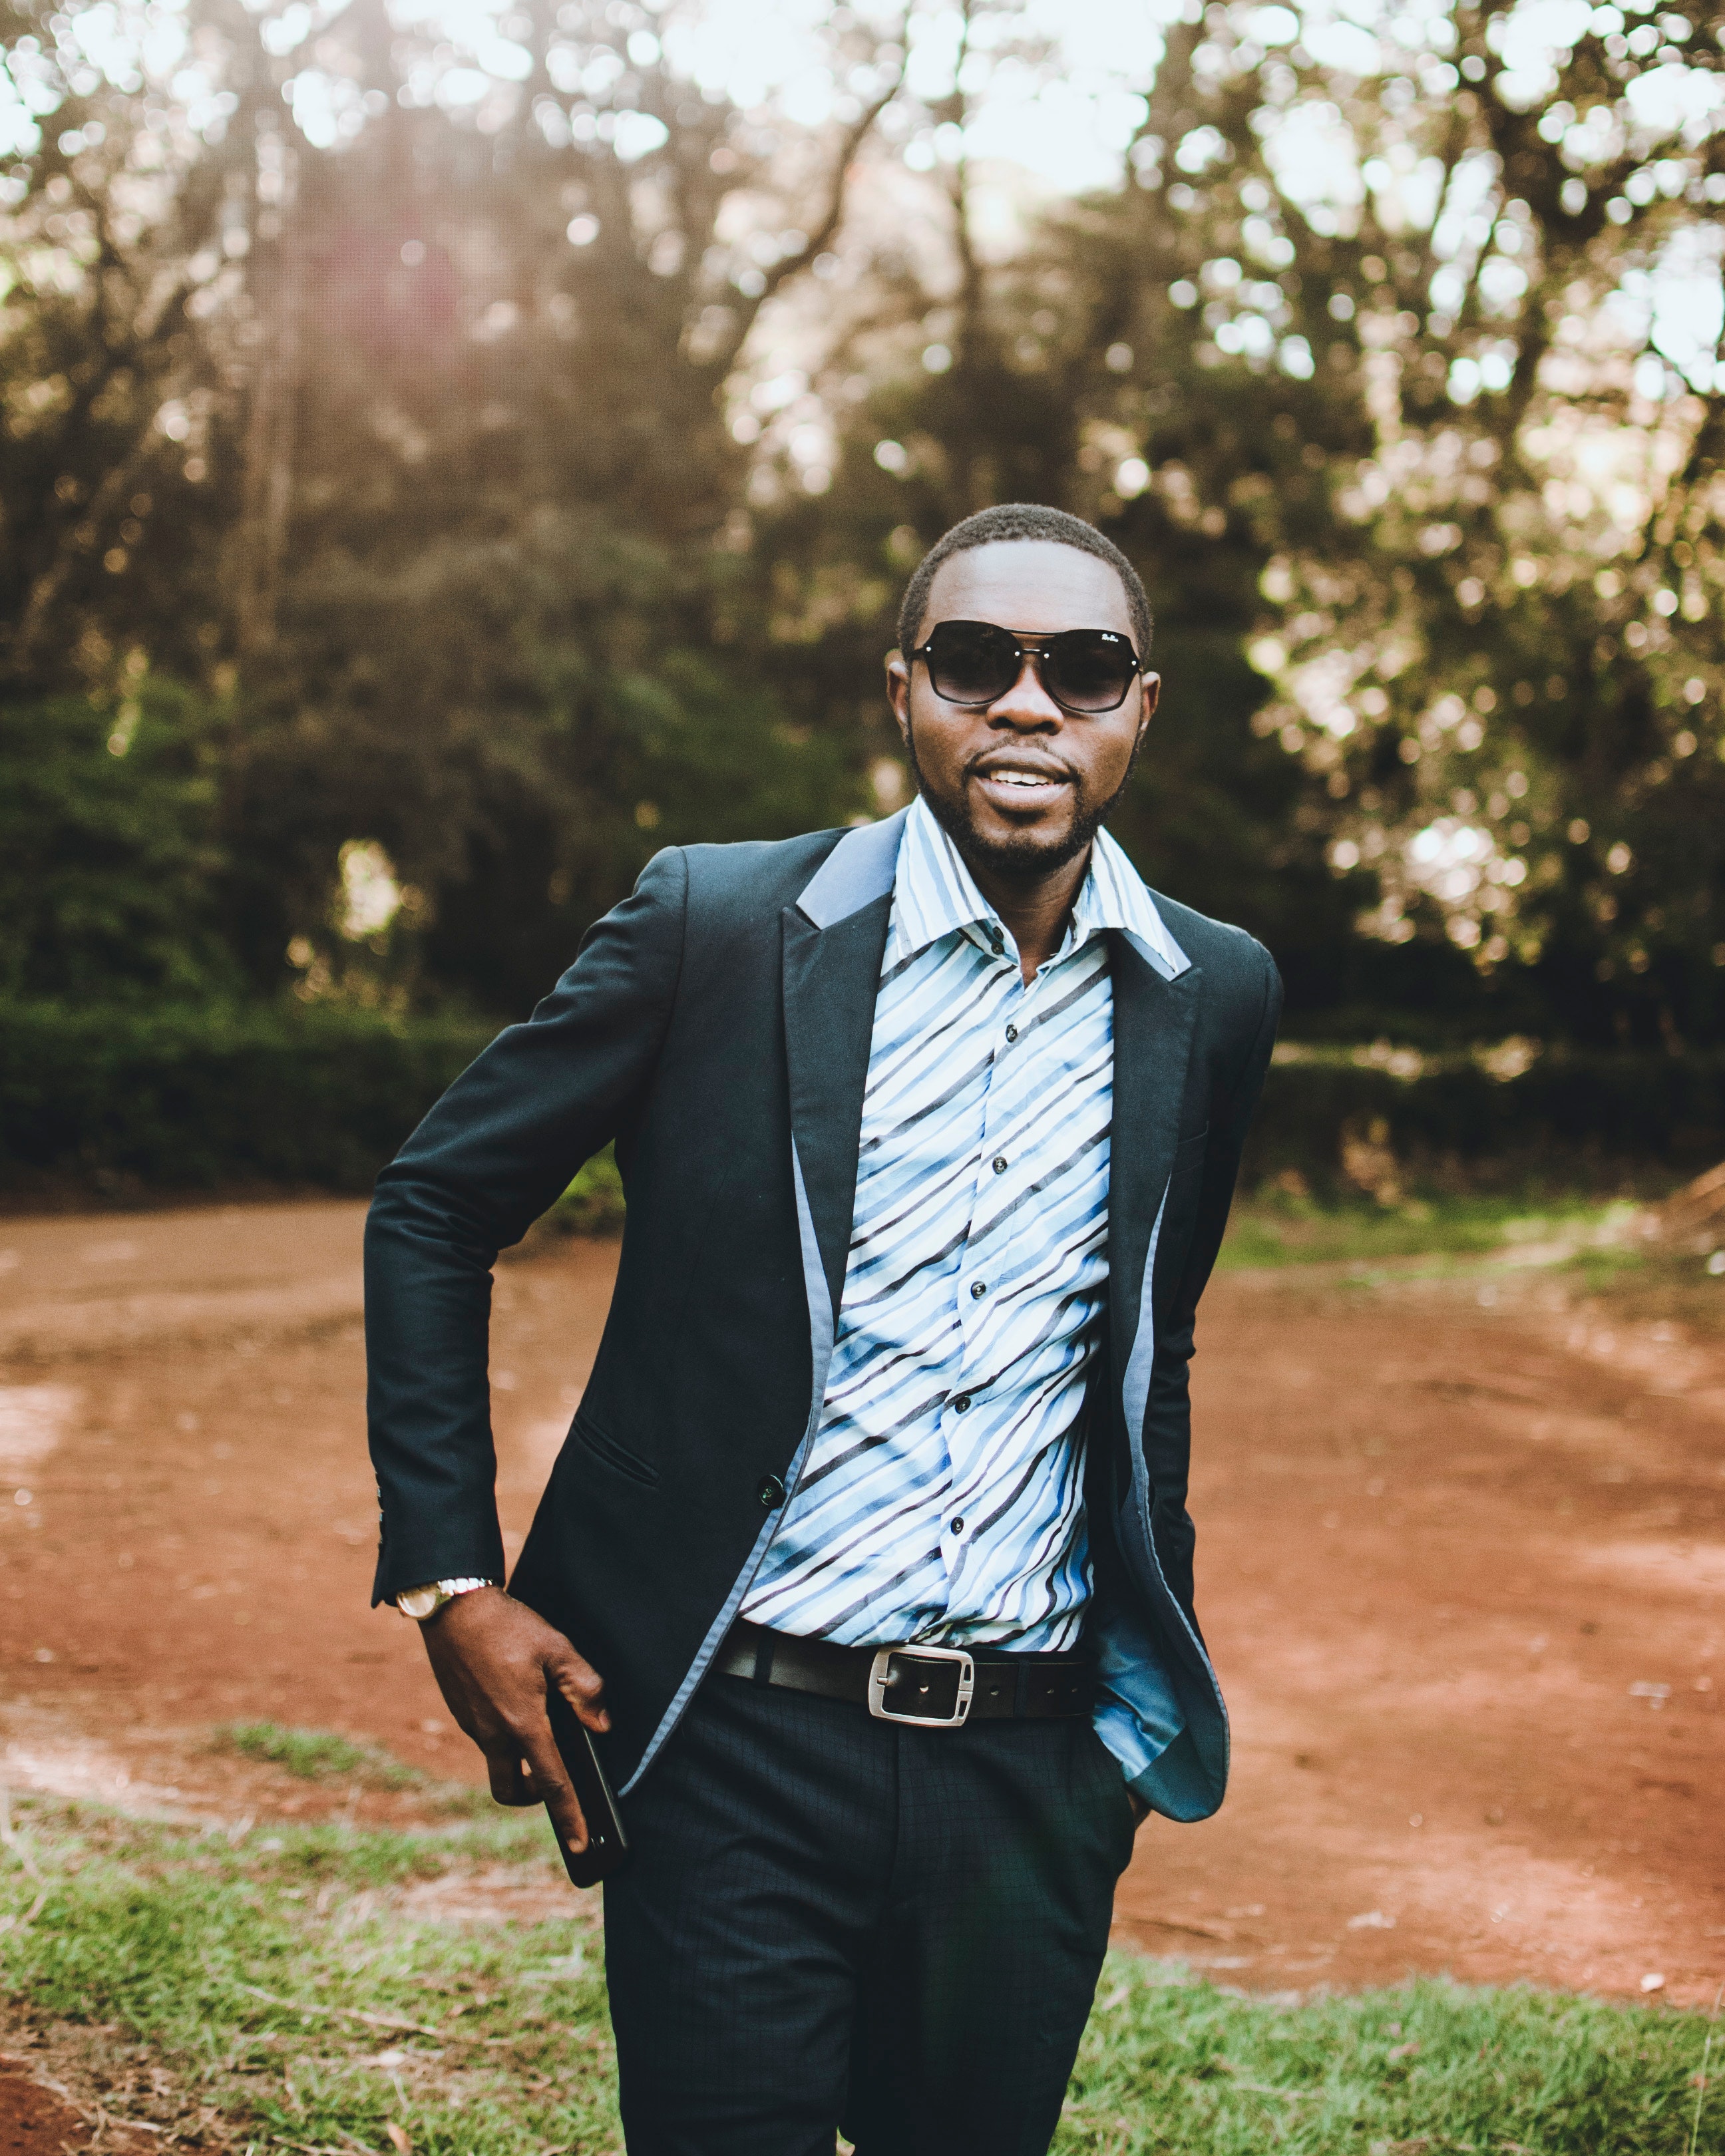
suit, photograph, formal wear, clothing, eyewear, tie, tuxedo, bow tie, fashion, street fashion, cool, outerwear, blazer, glasses, dress shirt, photography, sunglasses, jacket, vision care, photo shoot, style, vest, fashion accessory, beard, top